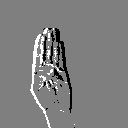
ASL letter: b